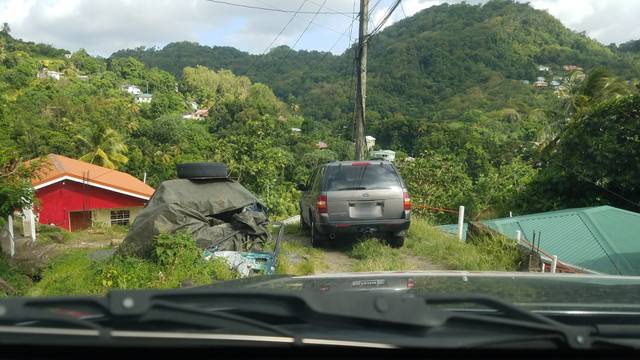
Region: Saint Lucia
Coordinates: 14.006, -60.979